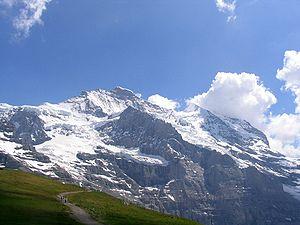
Les Alpes suisses sont la partie située en Suisse de la chaîne des Alpes. Elles comprennent la haute montagne du col du Petit-Saint-Bernard à l'ouest jusqu'au col de Resia à l'est. Selon la classification traditionnelle du système alpin, elles font partie des Alpes centrales.